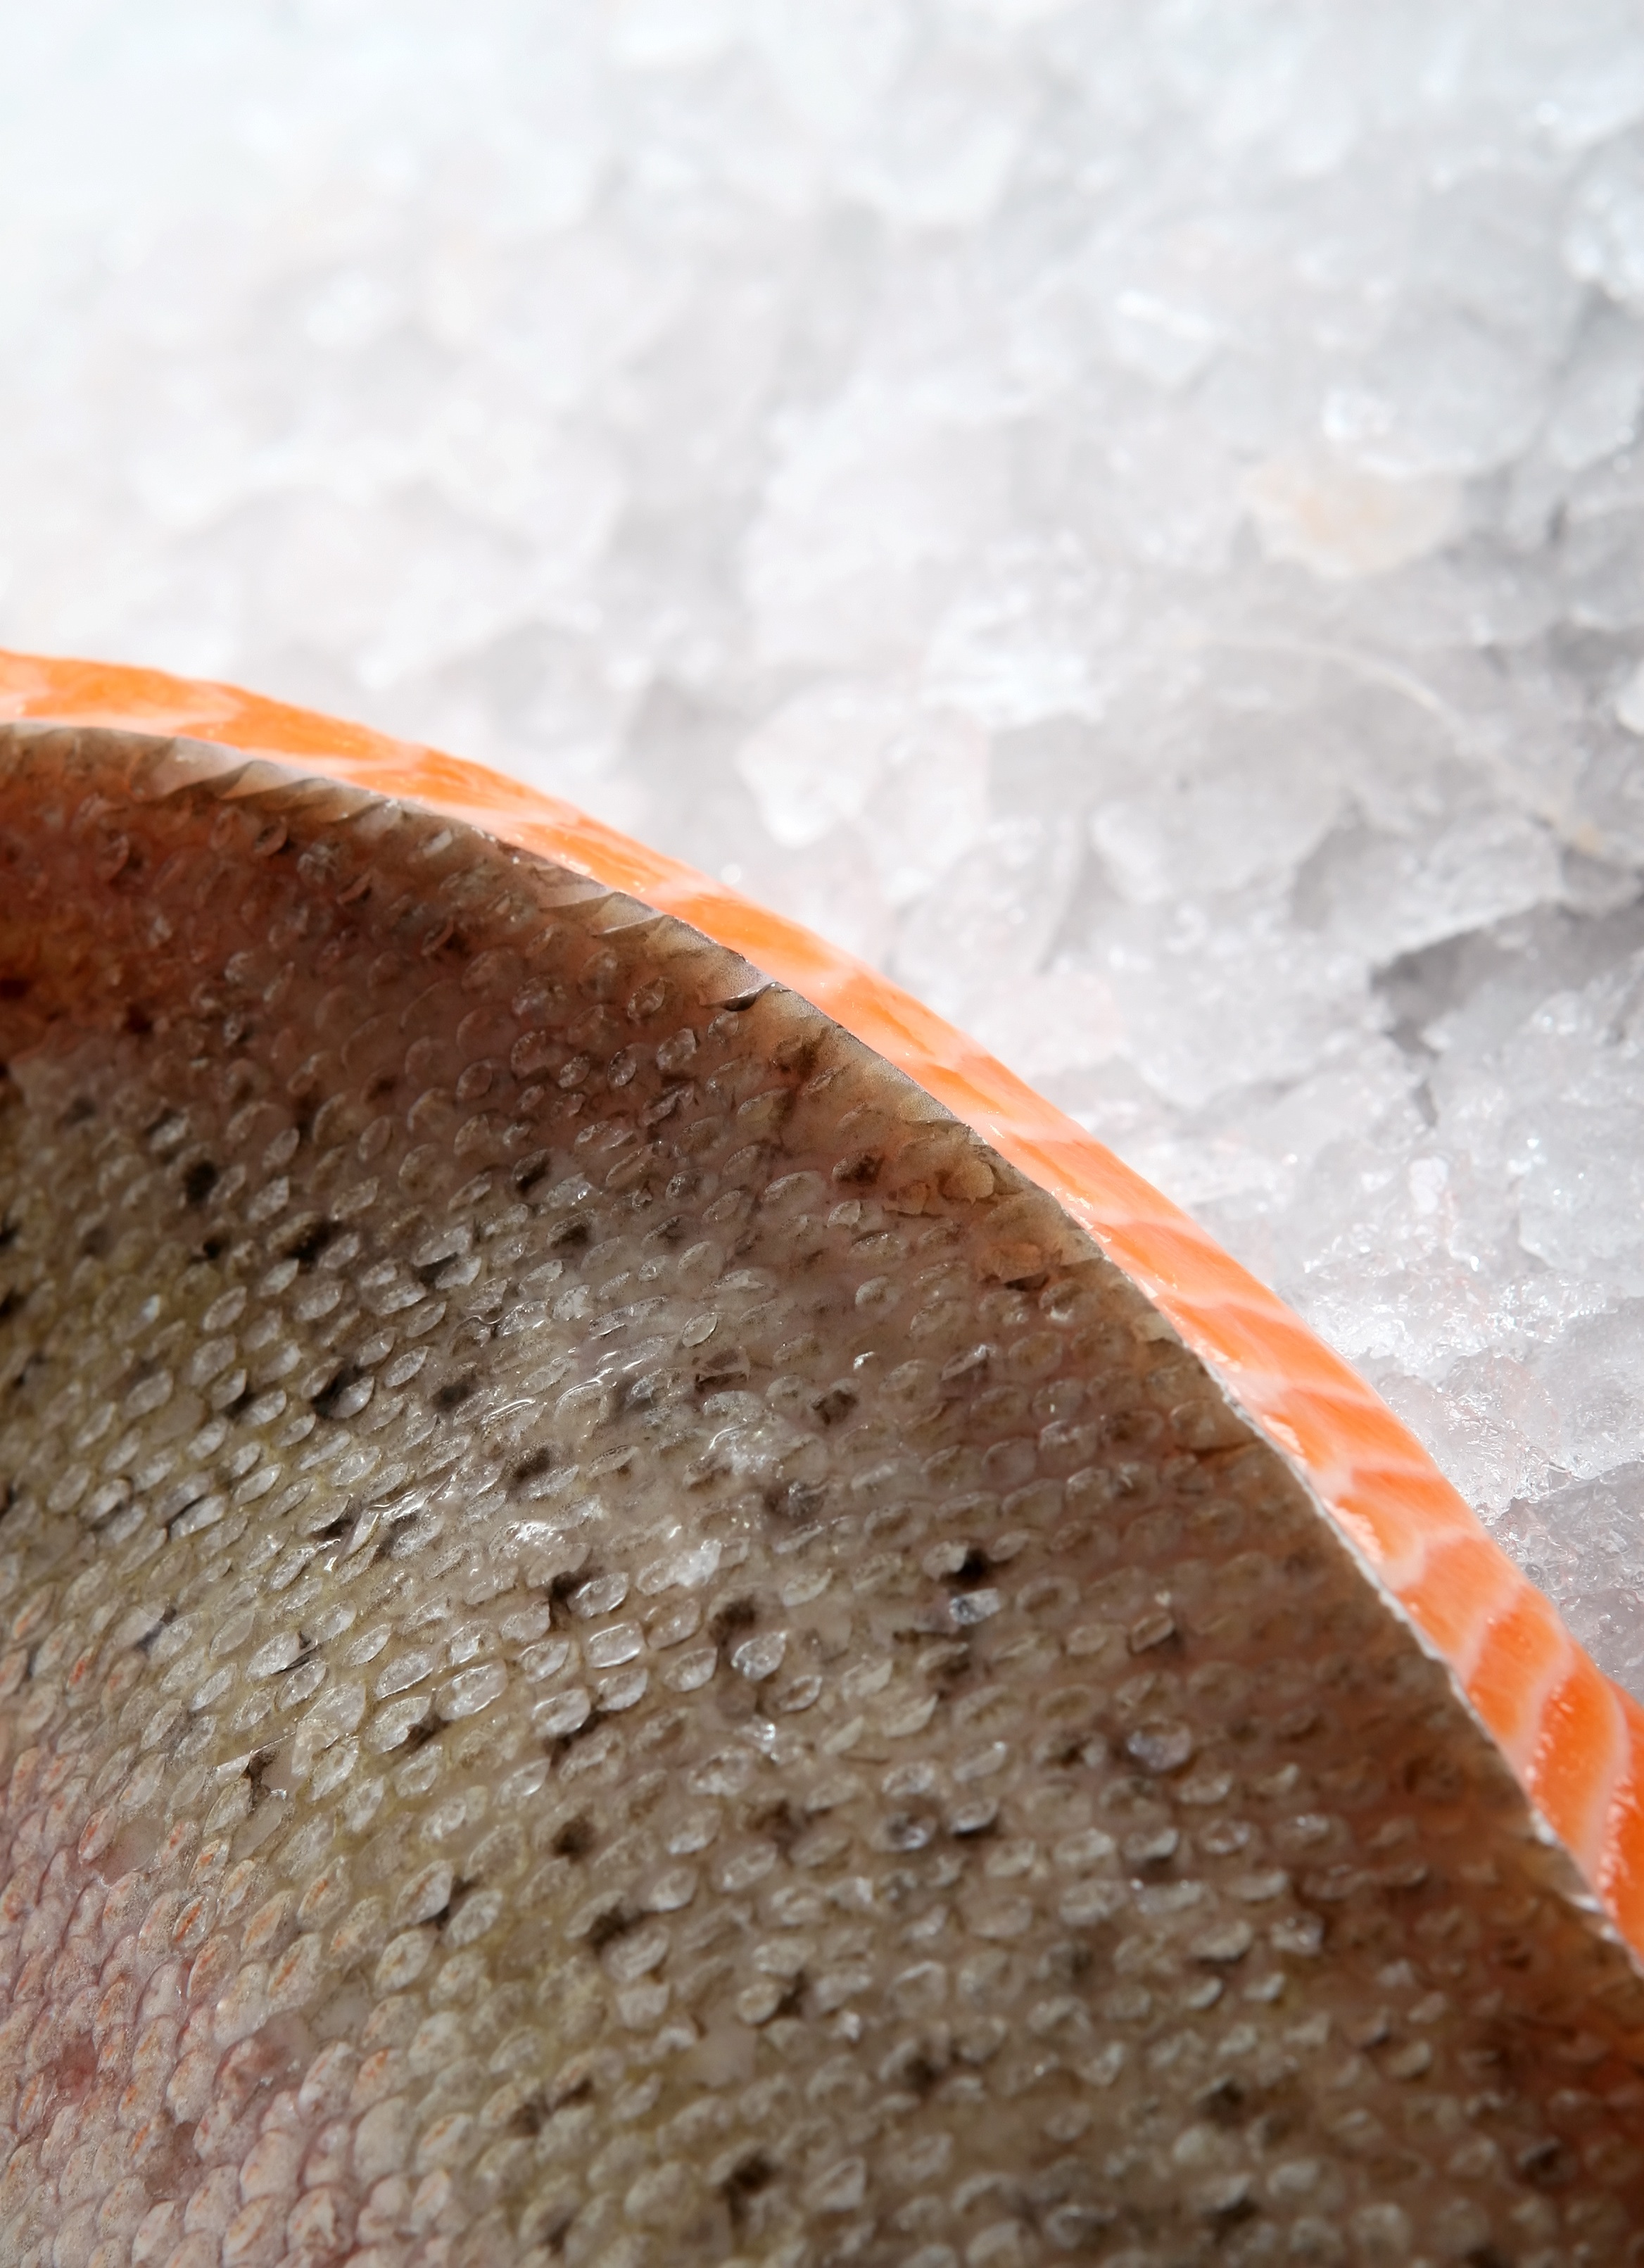
beach, sea, silhouette, cold, abstract, wine, white, skate, restaurant, home, summer, ice, rose, orange, food, red, fresh, kitchen, frozen, fish, pink, baking, healthy, dessert, meat, bread, health, chef, steak, close up, fishmonger, sushi, angel, bass, nutrition, dinner, raw, salmon, scales, oil, eel, plaice, baked goods, mackerel, macro photography, cod, haddock, hake, grass family